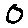
Label: 0